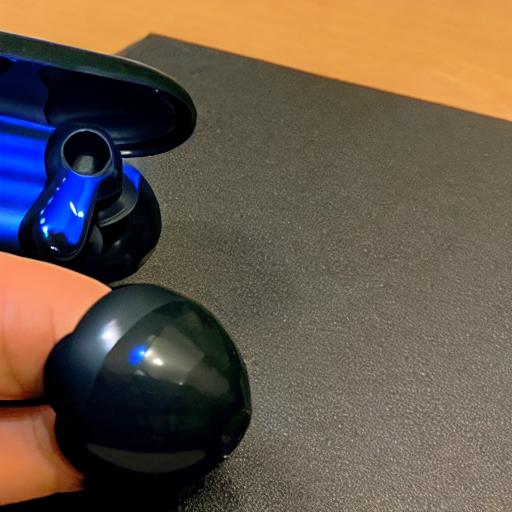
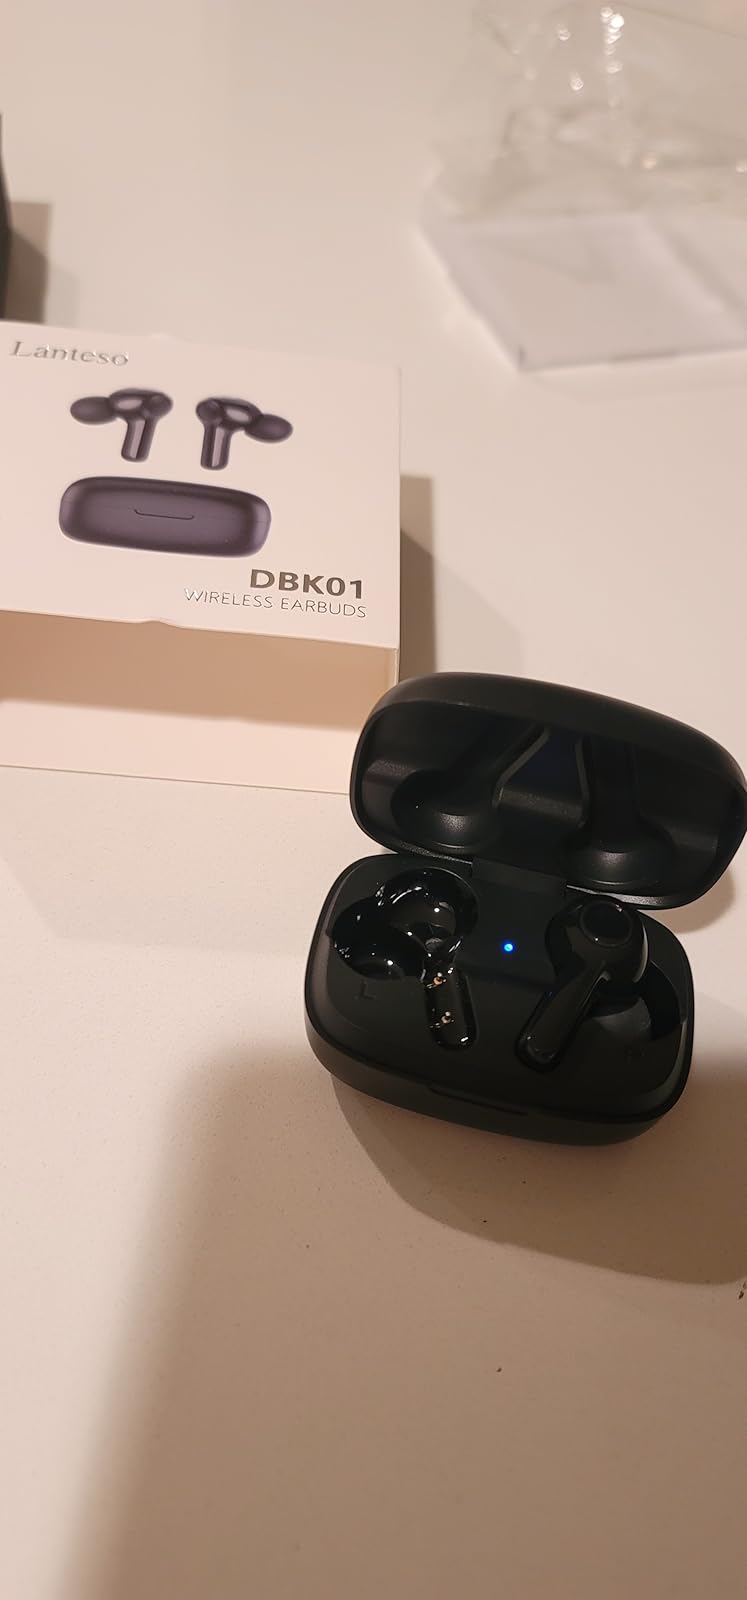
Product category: earbuds
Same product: no